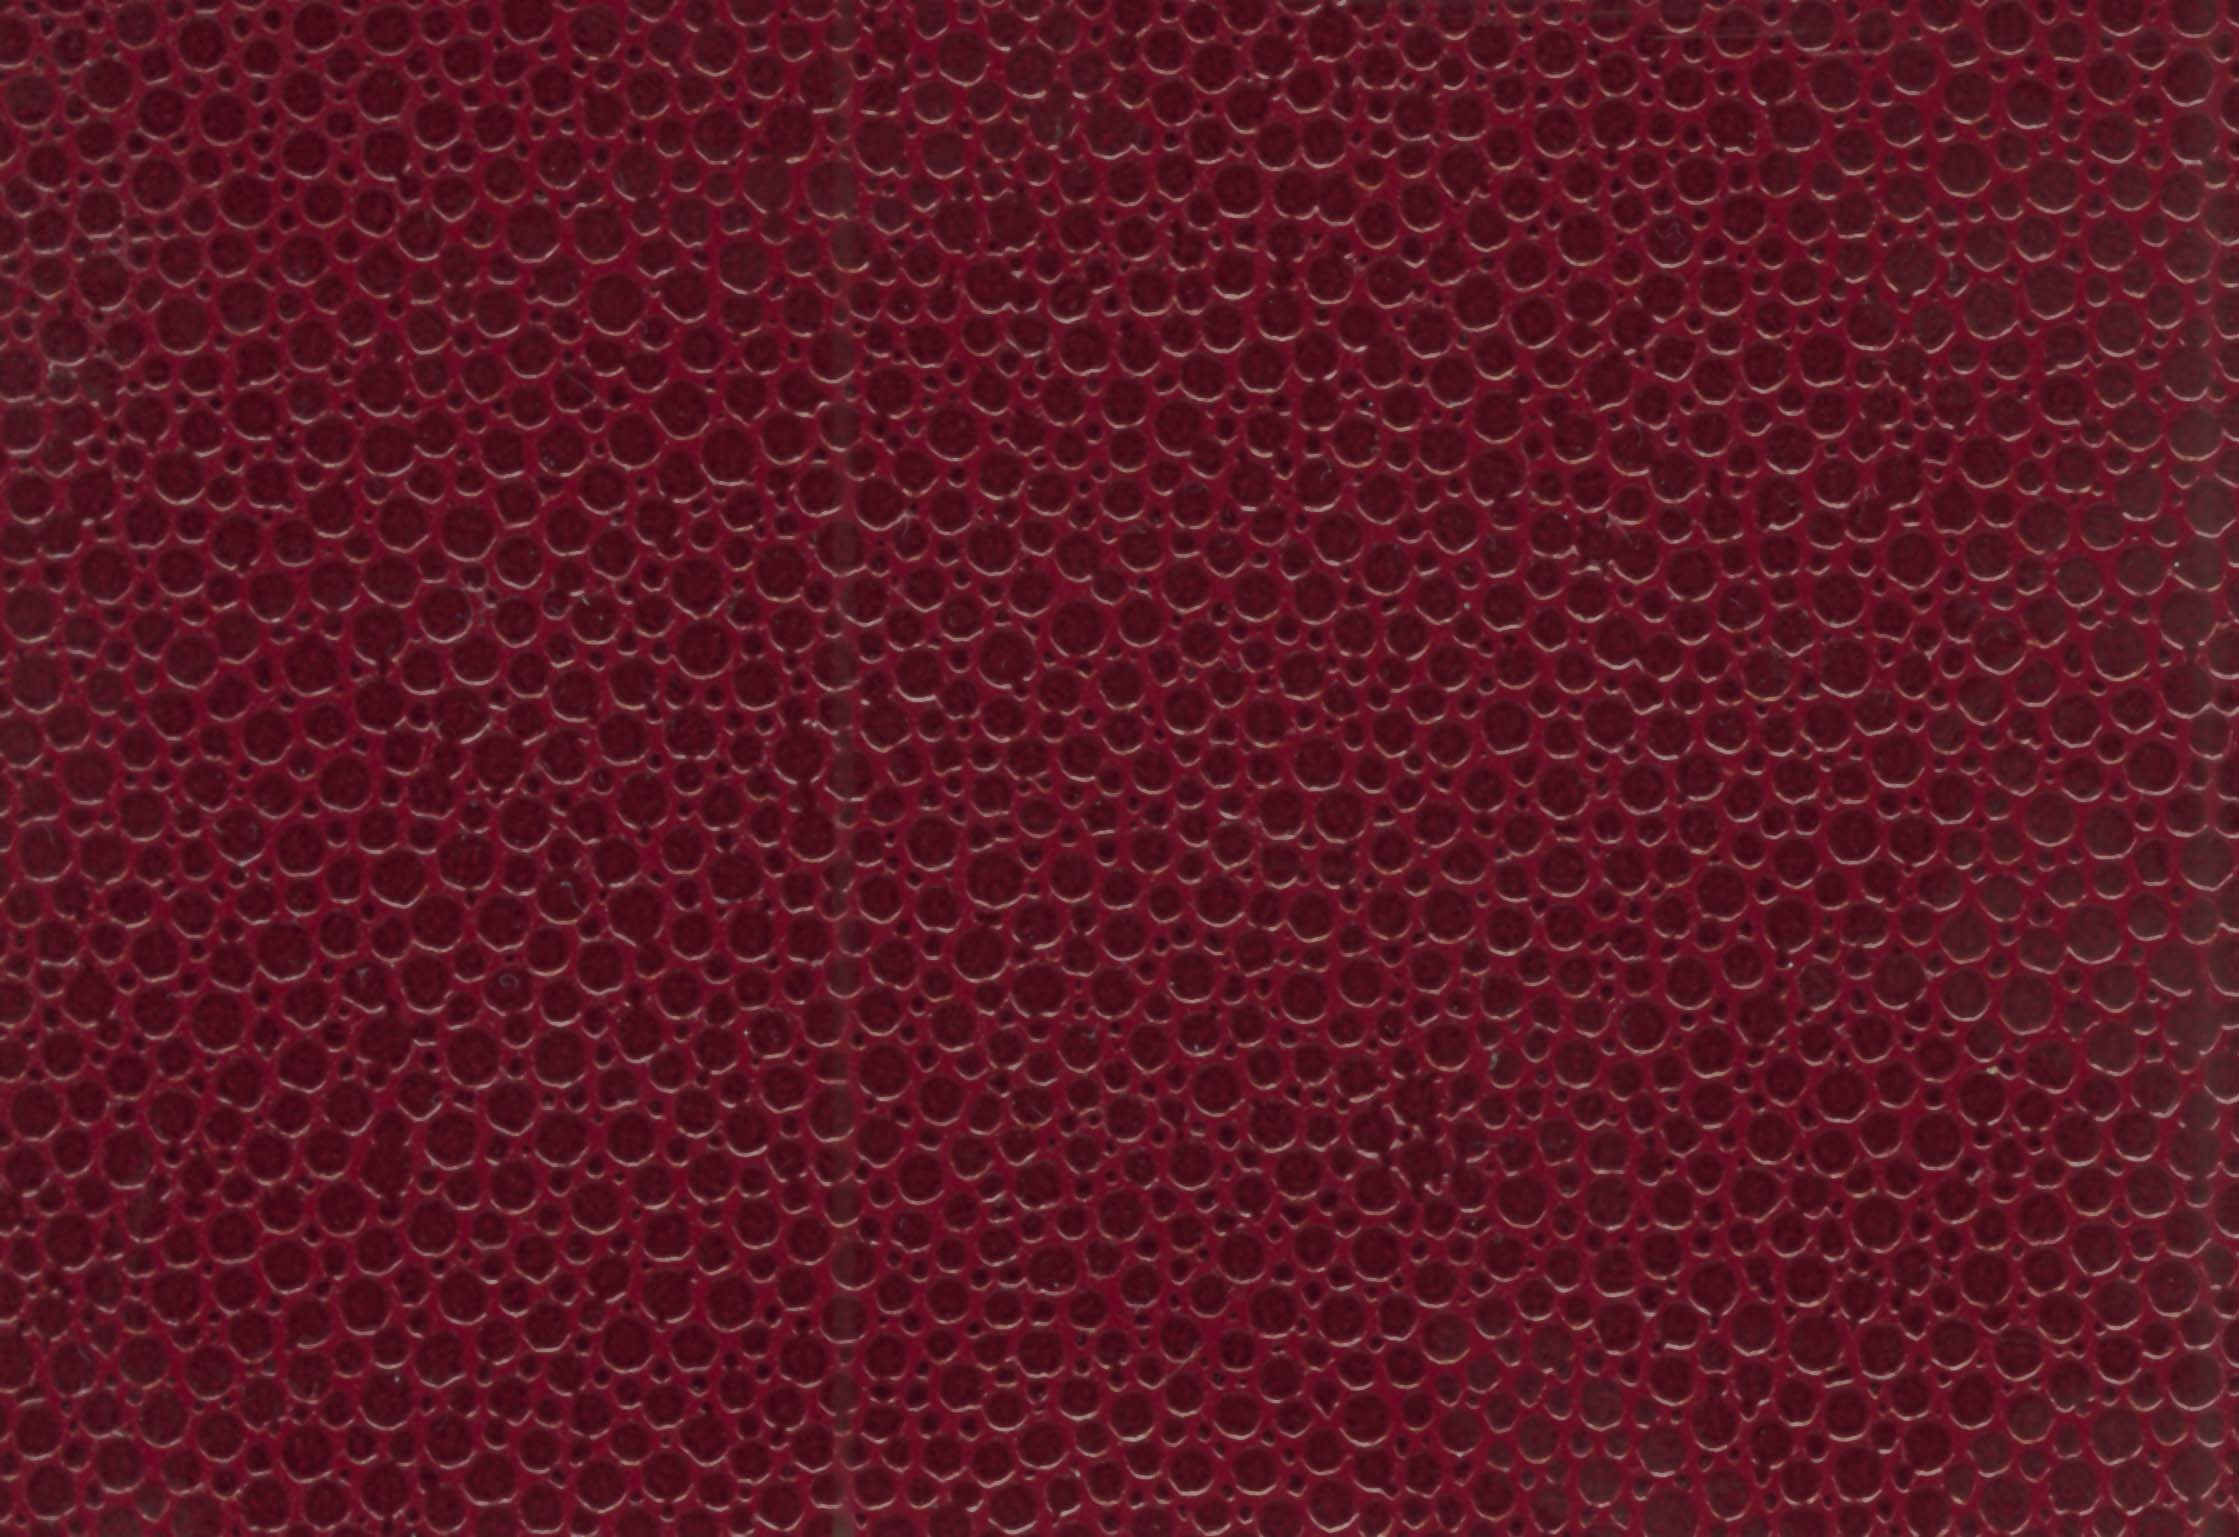
texture, pattern, red, pink, material, circle, textile, background, design, magenta, tissue, flooring, wine red